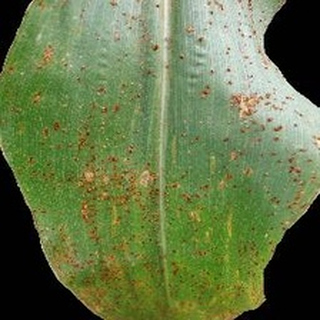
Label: corn_common_rust